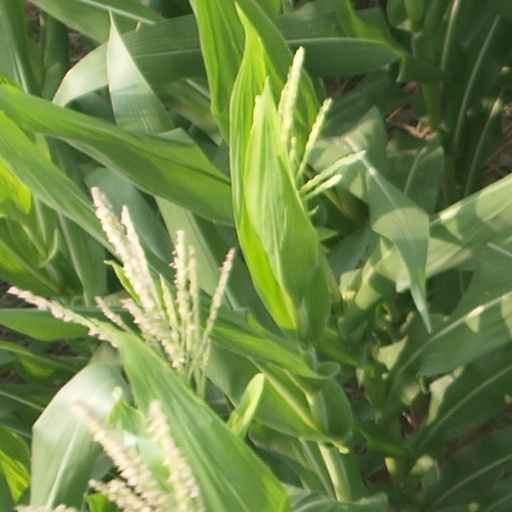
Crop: maize; corn